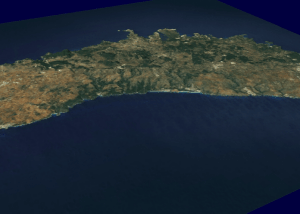
Vue panoramique 3D du Minorca. Image réalisée à partir des données SRTM fournies gratuitement par la NASA.
Minorque est l'une des quatre îles Baléares habitées, cet archipel étant situé en mer Méditerranée. Elle se place au nord-est de Majorque et est voisine de l'îlot de l'Aire. Son nom provient du fait qu'elle est plus petite que l'île de Majorque. Elle a été appelée Nura par les Phéniciens en l'honneur de leur dieu Baal. Elle est située entre 39° 47' N et 40° 00' N, 3° 52' E et 4° 24' E. Son point culminant, El Toro, est à 358 m au-dessus du niveau de la mer. L'île a de nombreux monuments en pierre mégalithique : navetes, taulas, et talaiots. Rocailleuse et battue par les vents, l'île est la plus préservée de l'archipel. Minorque a été reconnue en tant que réserve de biosphère par l'UNESCO le 8 octobre 1993.